Temple University

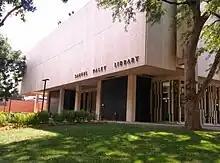
The former Samuel L. Paley Library

Temple's main campus is in the Cecil B. Moore neighborhood of North Philadelphia, about north of Center City. It occupies .